Saint Margaret of Scotland

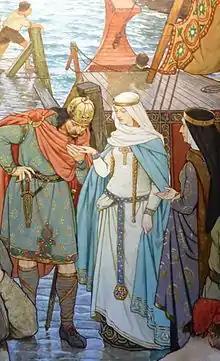
Malcolm greeting Margaret on her arrival in Scotland; detail of a mural (circa 1898) in the Scottish National Portrait Gallery by William Hole

According to tradition, the widowed Agatha decided to leave Northumbria with her children and return to the continent. However, a storm drove their ship north to the Kingdom of Scotland, where they were shipwrecked in 1068. There they were given refuge by King Malcolm III. The locus where it is believed that they landed is known today as St Margaret's Hope. Margaret's arrival in Scotland, after the failed revolt of the Northumbrian earls, has been heavily romanticised, though one medieval source suggested that she and Malcolm were first engaged nine years earlier. That is, according to Orderic Vitalis, one of Malcolm's earliest actions as king was to travel to the court of Edward the Confessor, in 1059 to arrange a marriage with "Edward's kinswoman Margaret, who had arrived in England two years before from Hungary". If a marriage agreement was made in 1059, it was not kept, and this may explain the Scots invasion of Northumbria in 1061 when Lindisfarne was plundered. Conversely, Symeon of Durham implied that Margaret's first meeting with Malcolm III may not have been until 1070, after William the Conqueror's Harrying of the North.